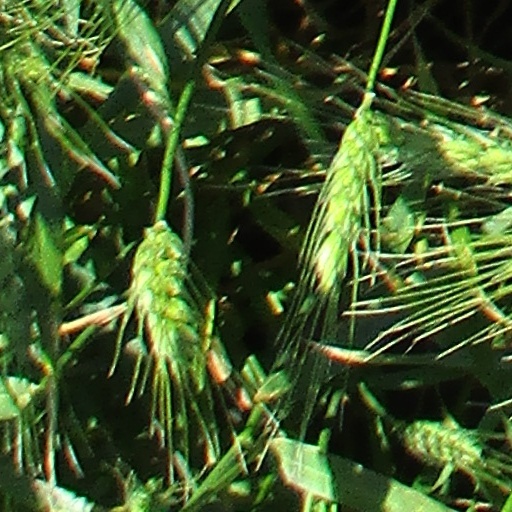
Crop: wheat